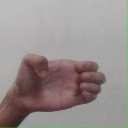
अक्षर: ख